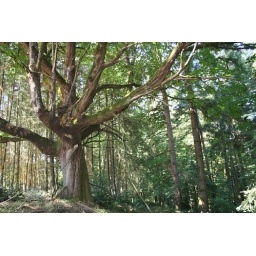
Very old maple tree in a young forest